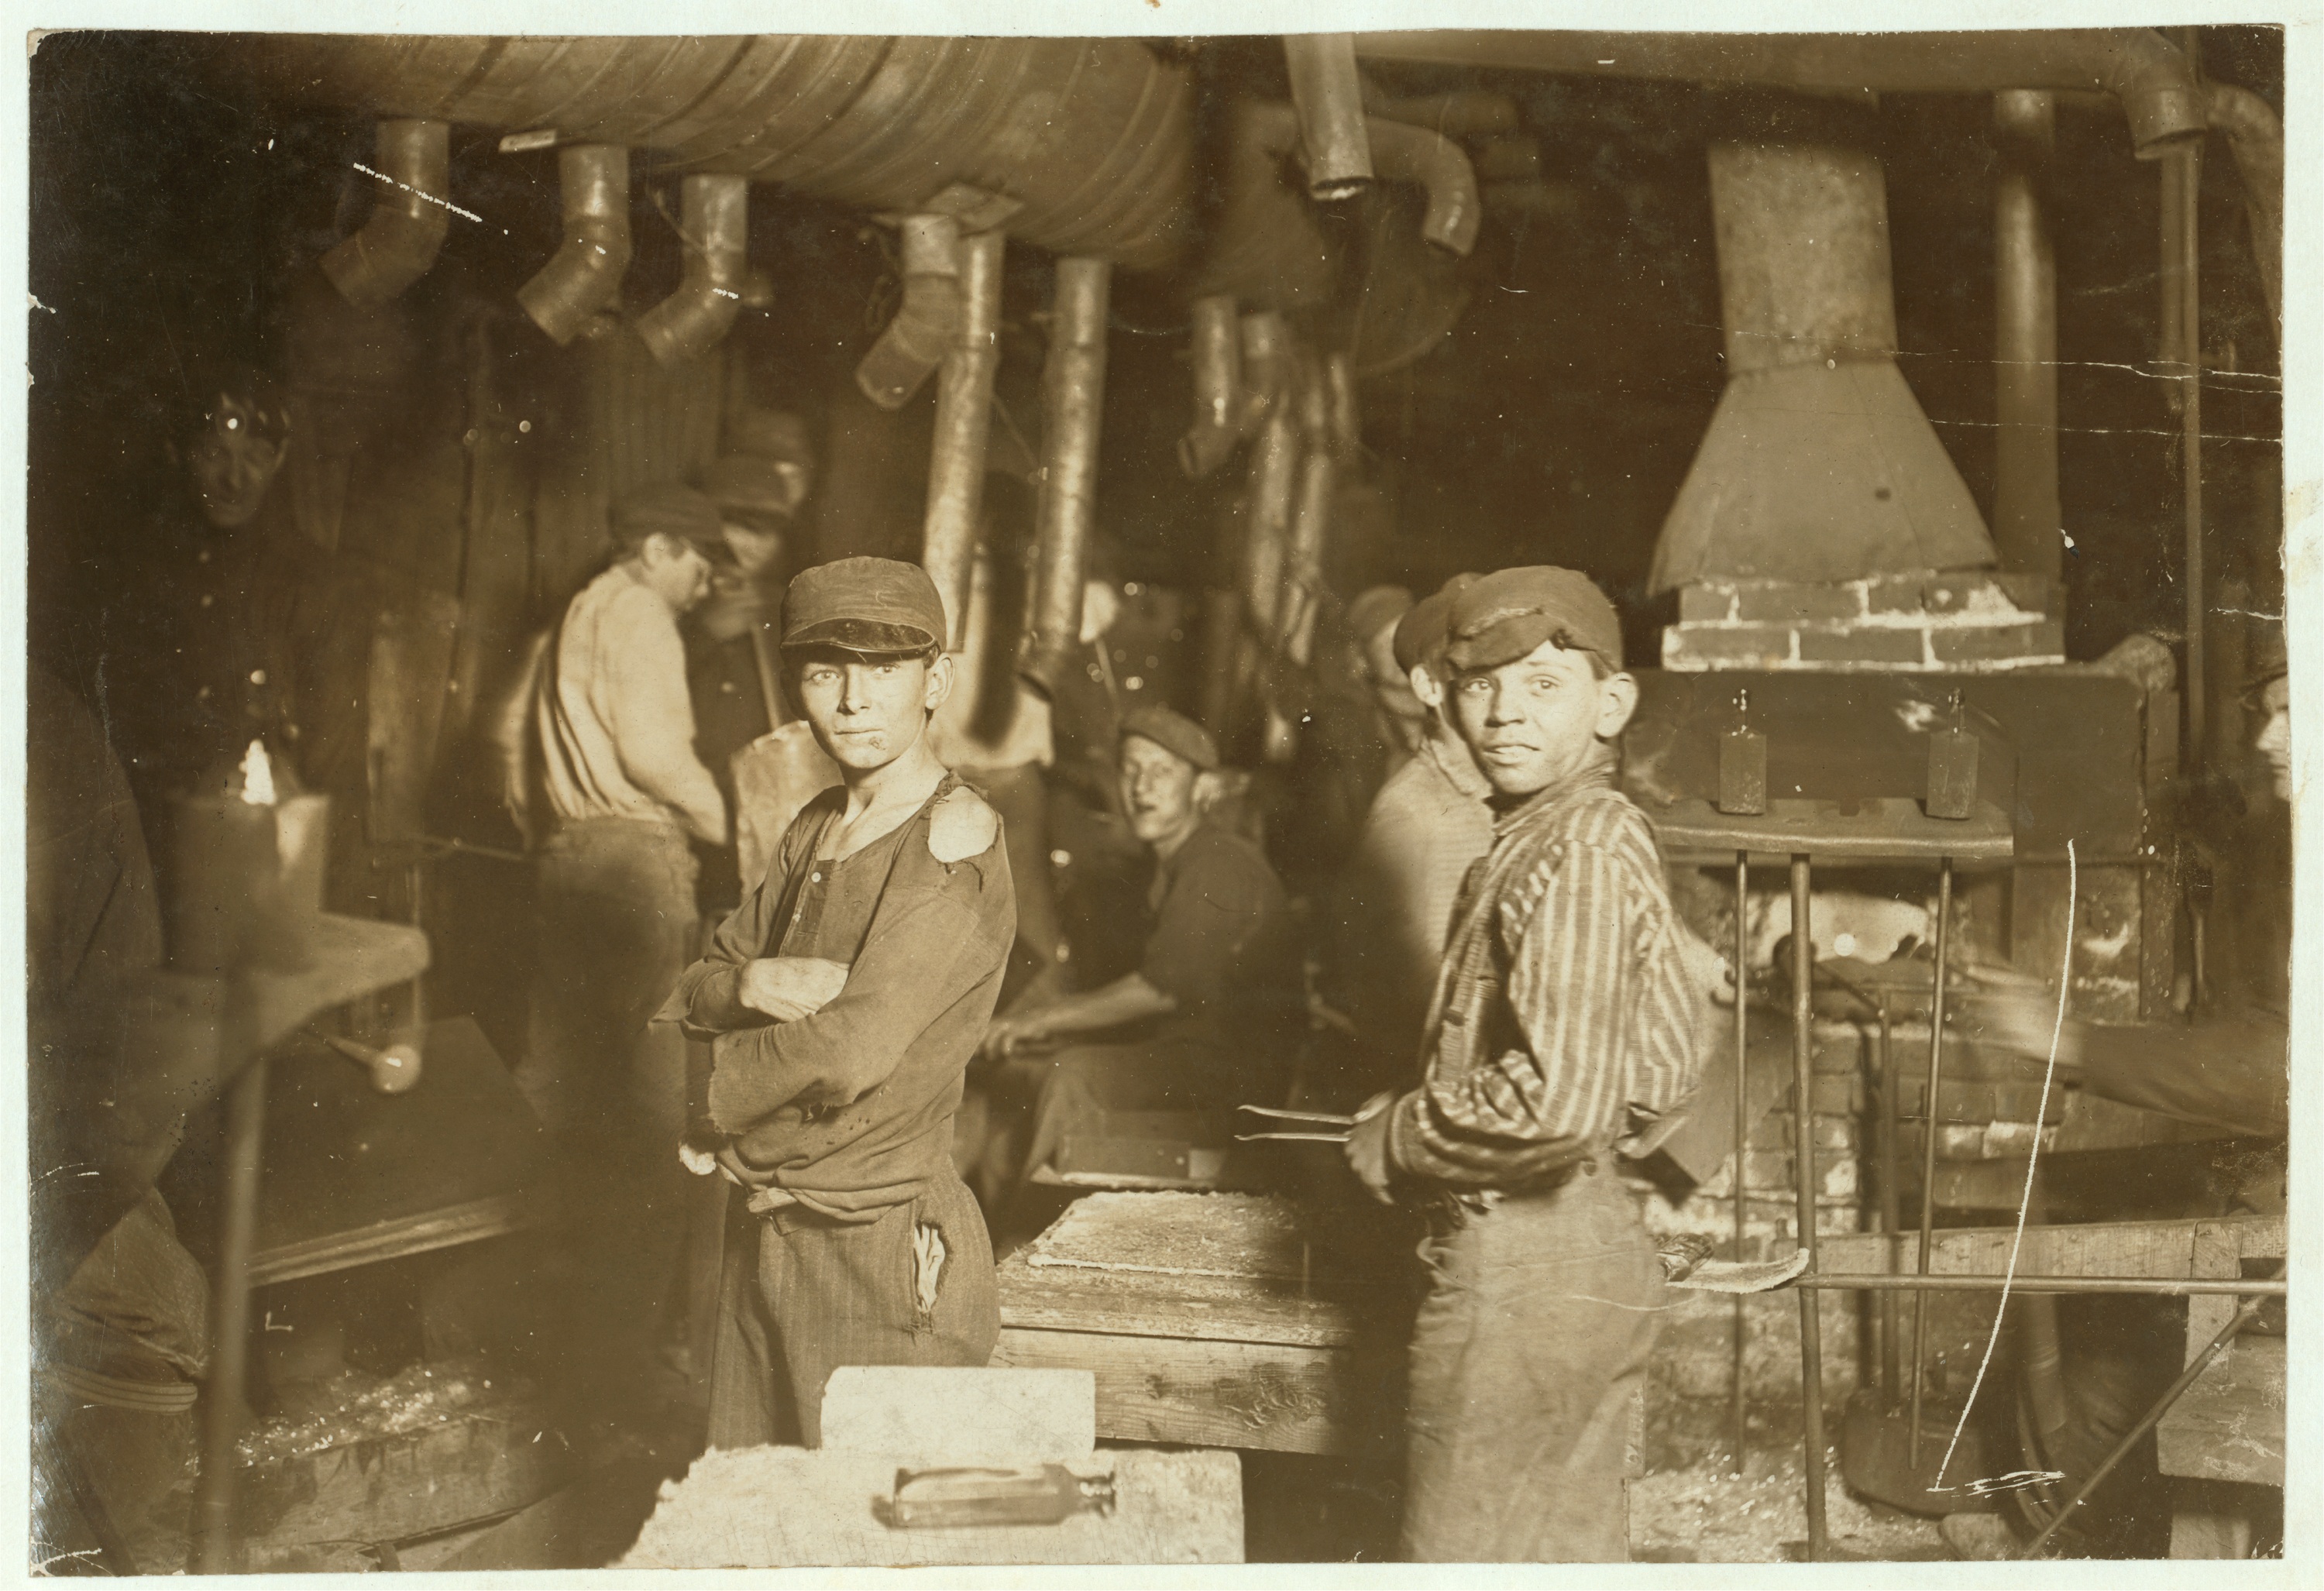
black and white, people, historic, painting, sepia, art, children, sketch, drawing, photograph, history, image, mining, hard work, child labor, ancient history